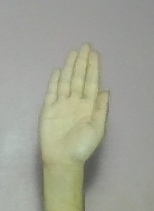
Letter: seen